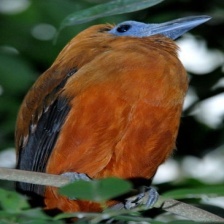
Species: CAPUCHINBIRD
Scientific name: PERISSOCEPHALUS TRICOLOR